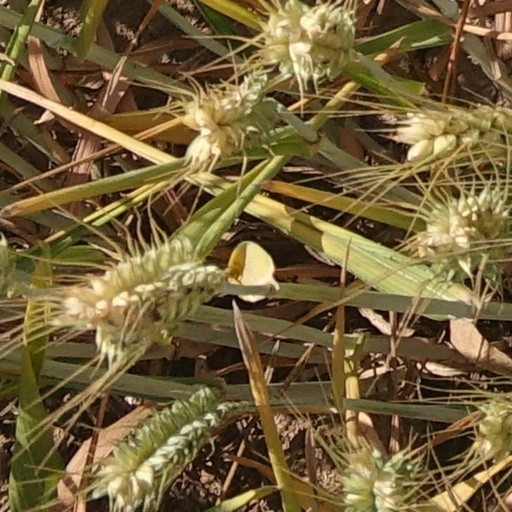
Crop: wheat